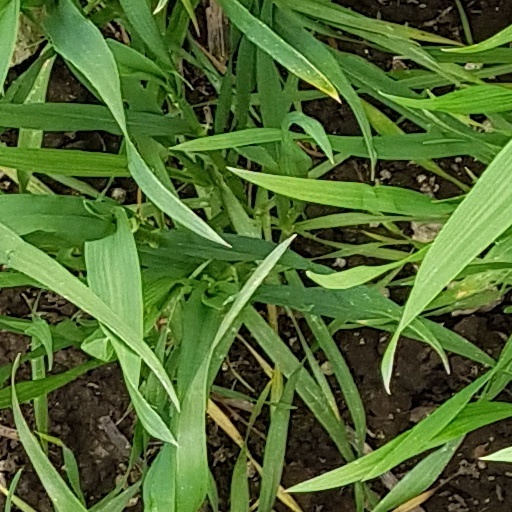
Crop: wheat